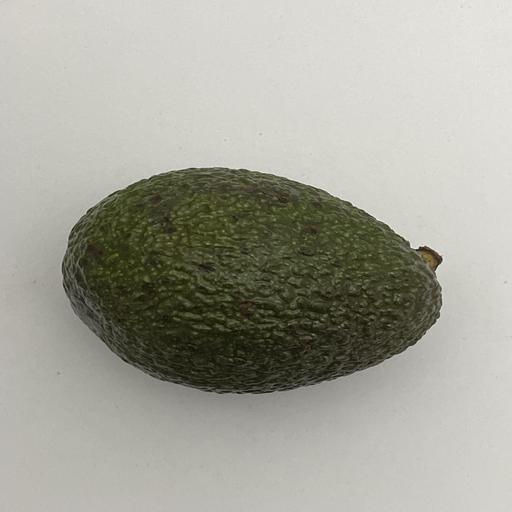
Crop type: Avocado